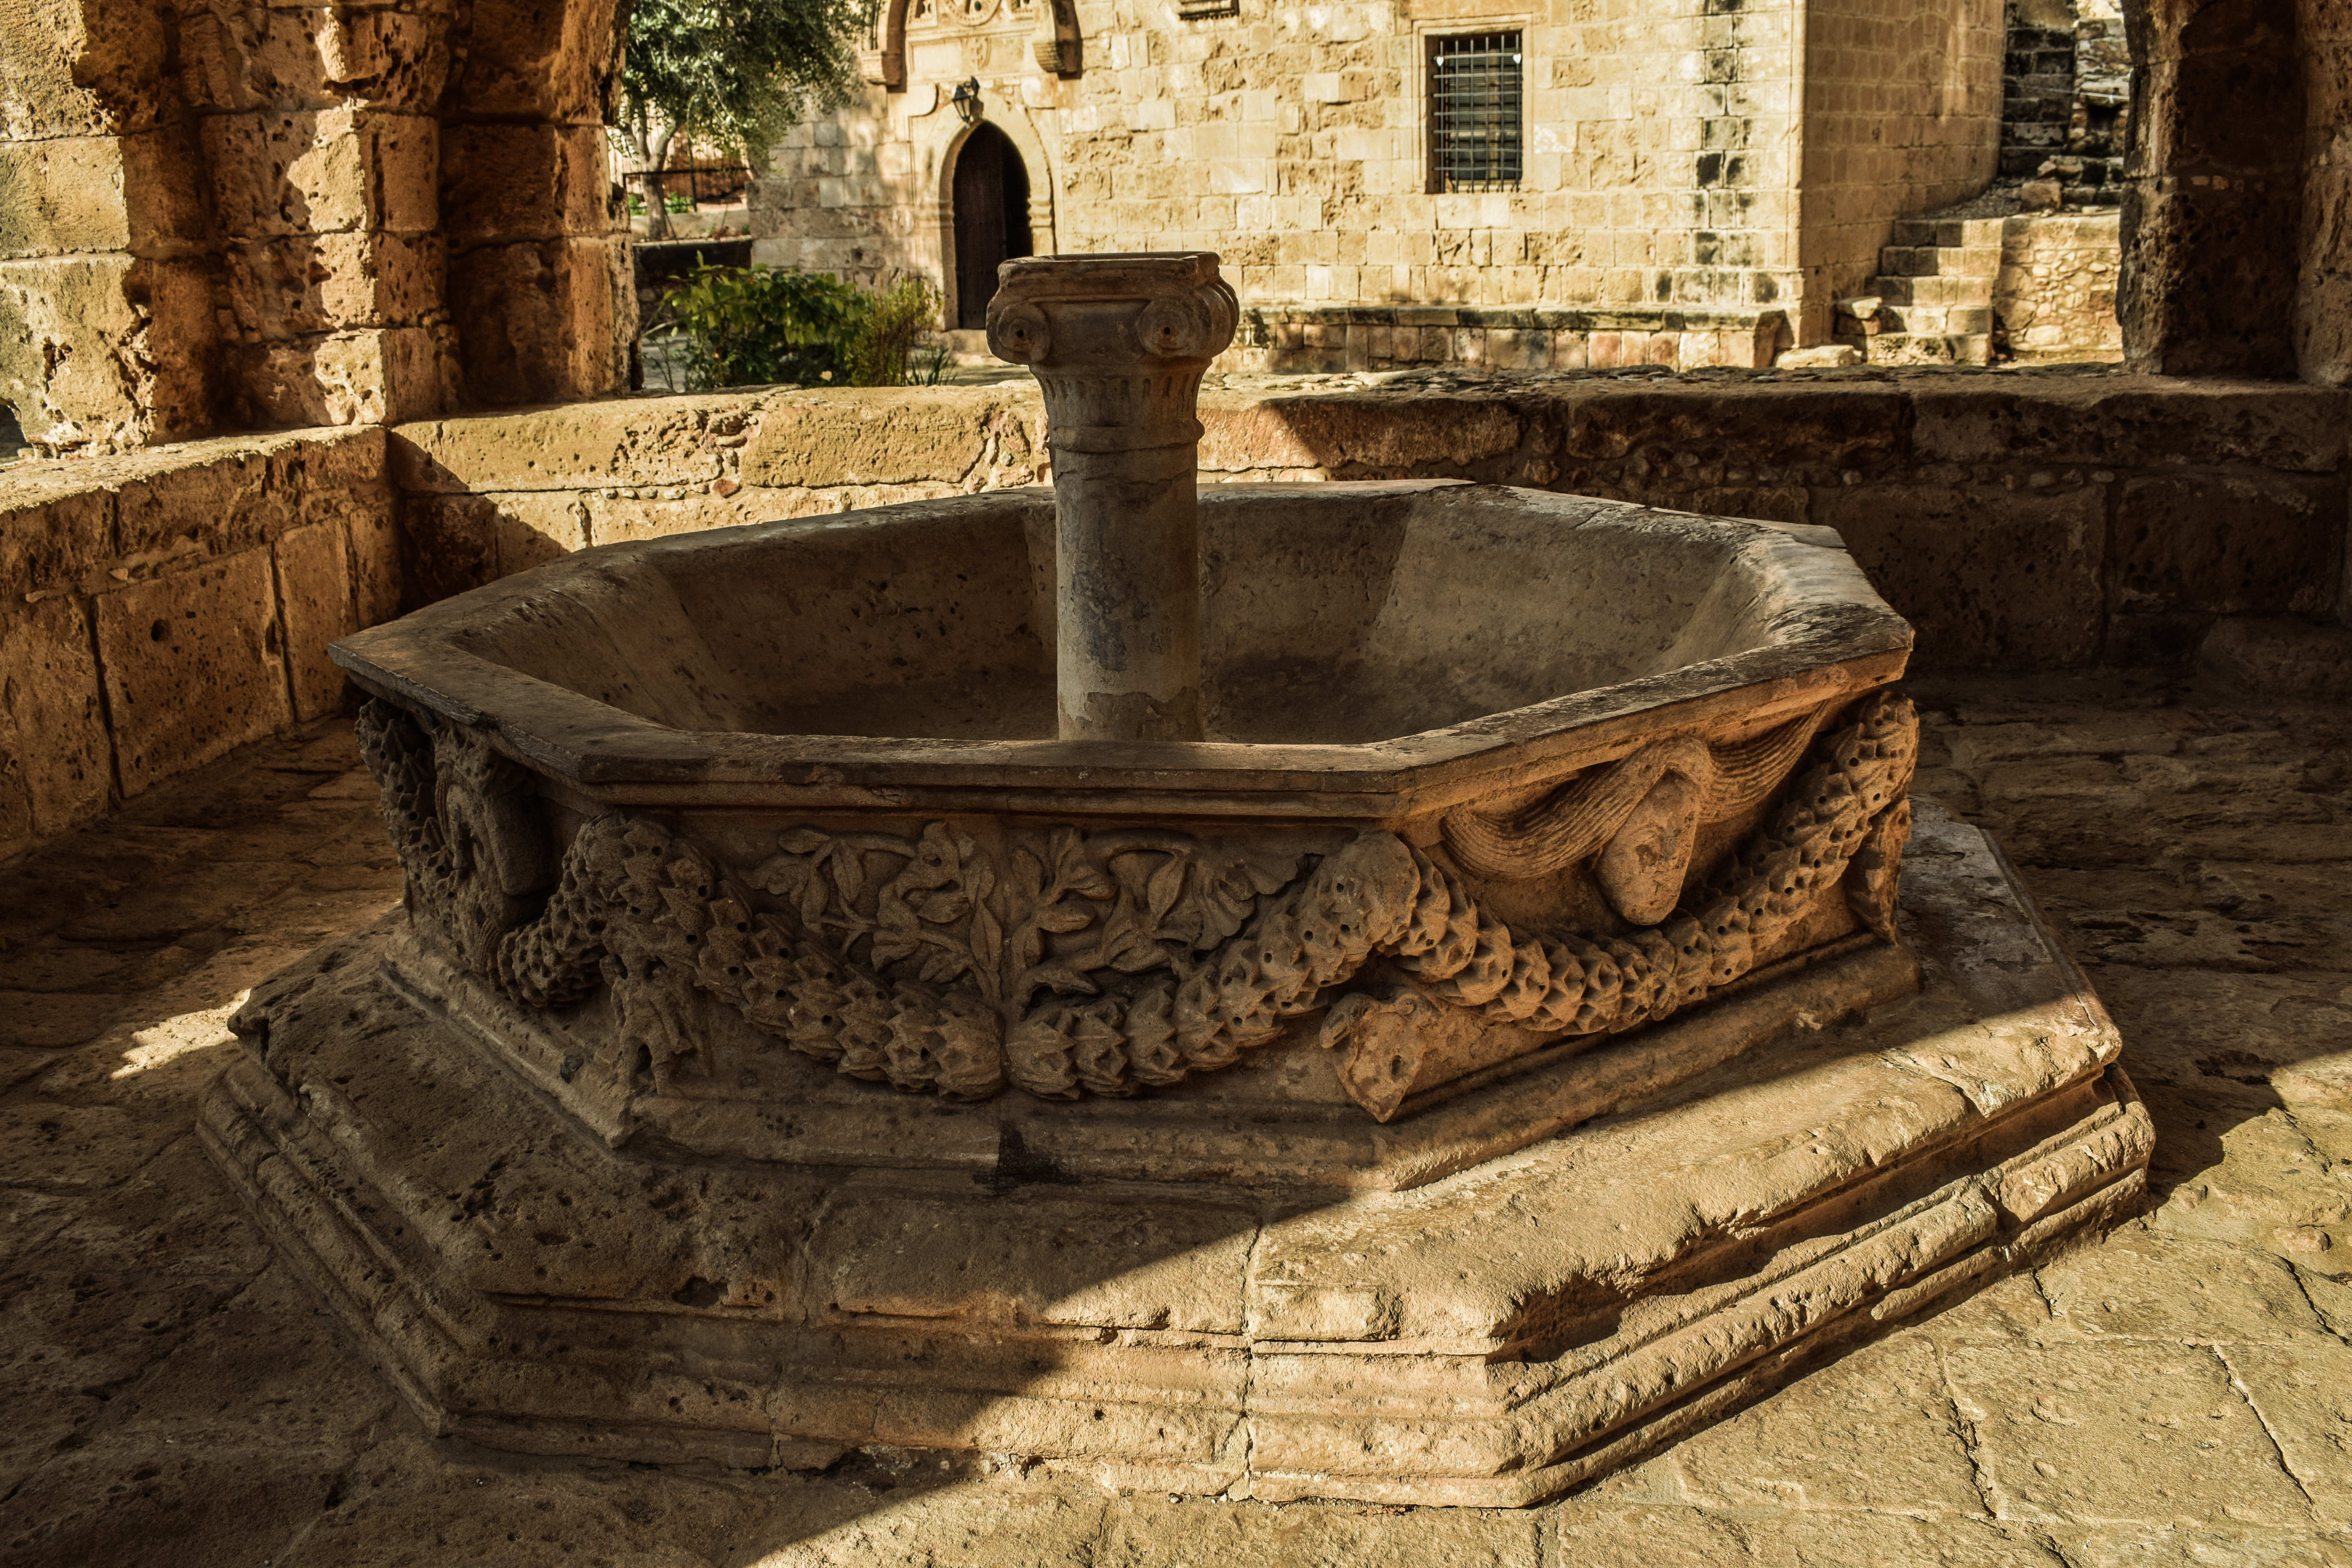
architecture, monument, mediterranean, religion, ancient, landmark, sightseeing, tourism, medieval, ruins, monastery, fountain, history, christianity, heritage, carving, cyprus, ayia napa, archaeological site, stone carving, historic site, ancient history